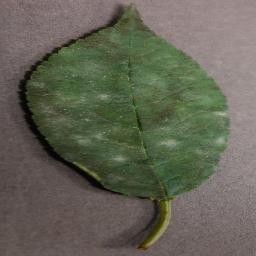
Label: Cherry___Powdery_mildew